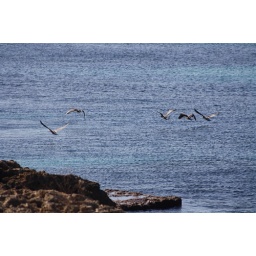
A group of ducks flying in Hof HaBonim, Israel